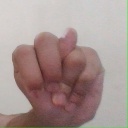
अक्षर: न